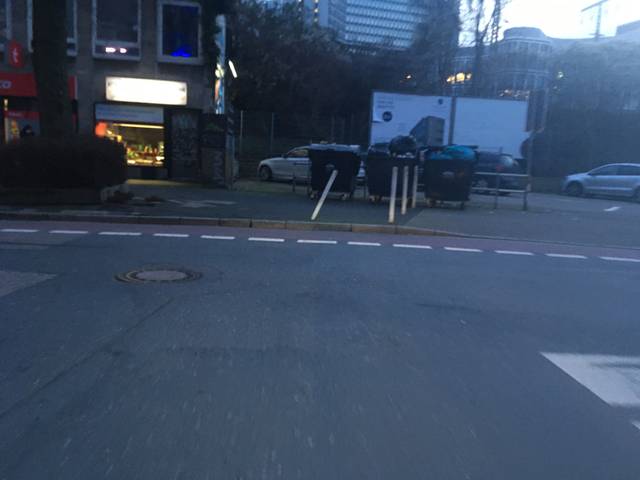
Region: Germany
Coordinates: 51.452, 7.011